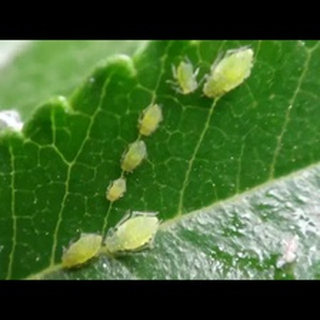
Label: wheat_aphid